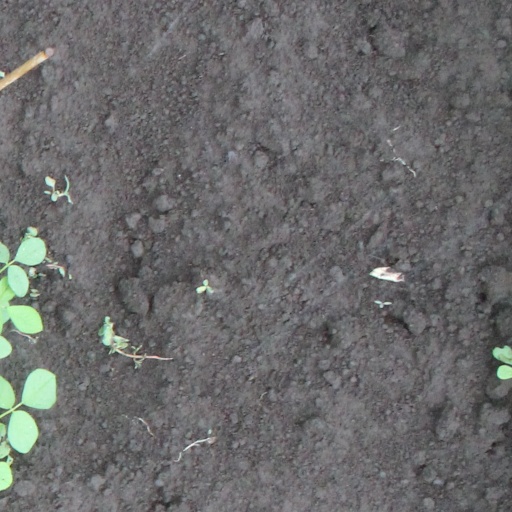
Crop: soybean